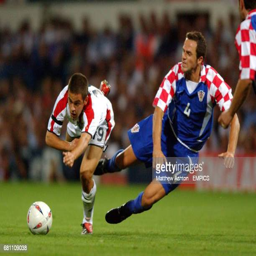
actor and battle for the ball